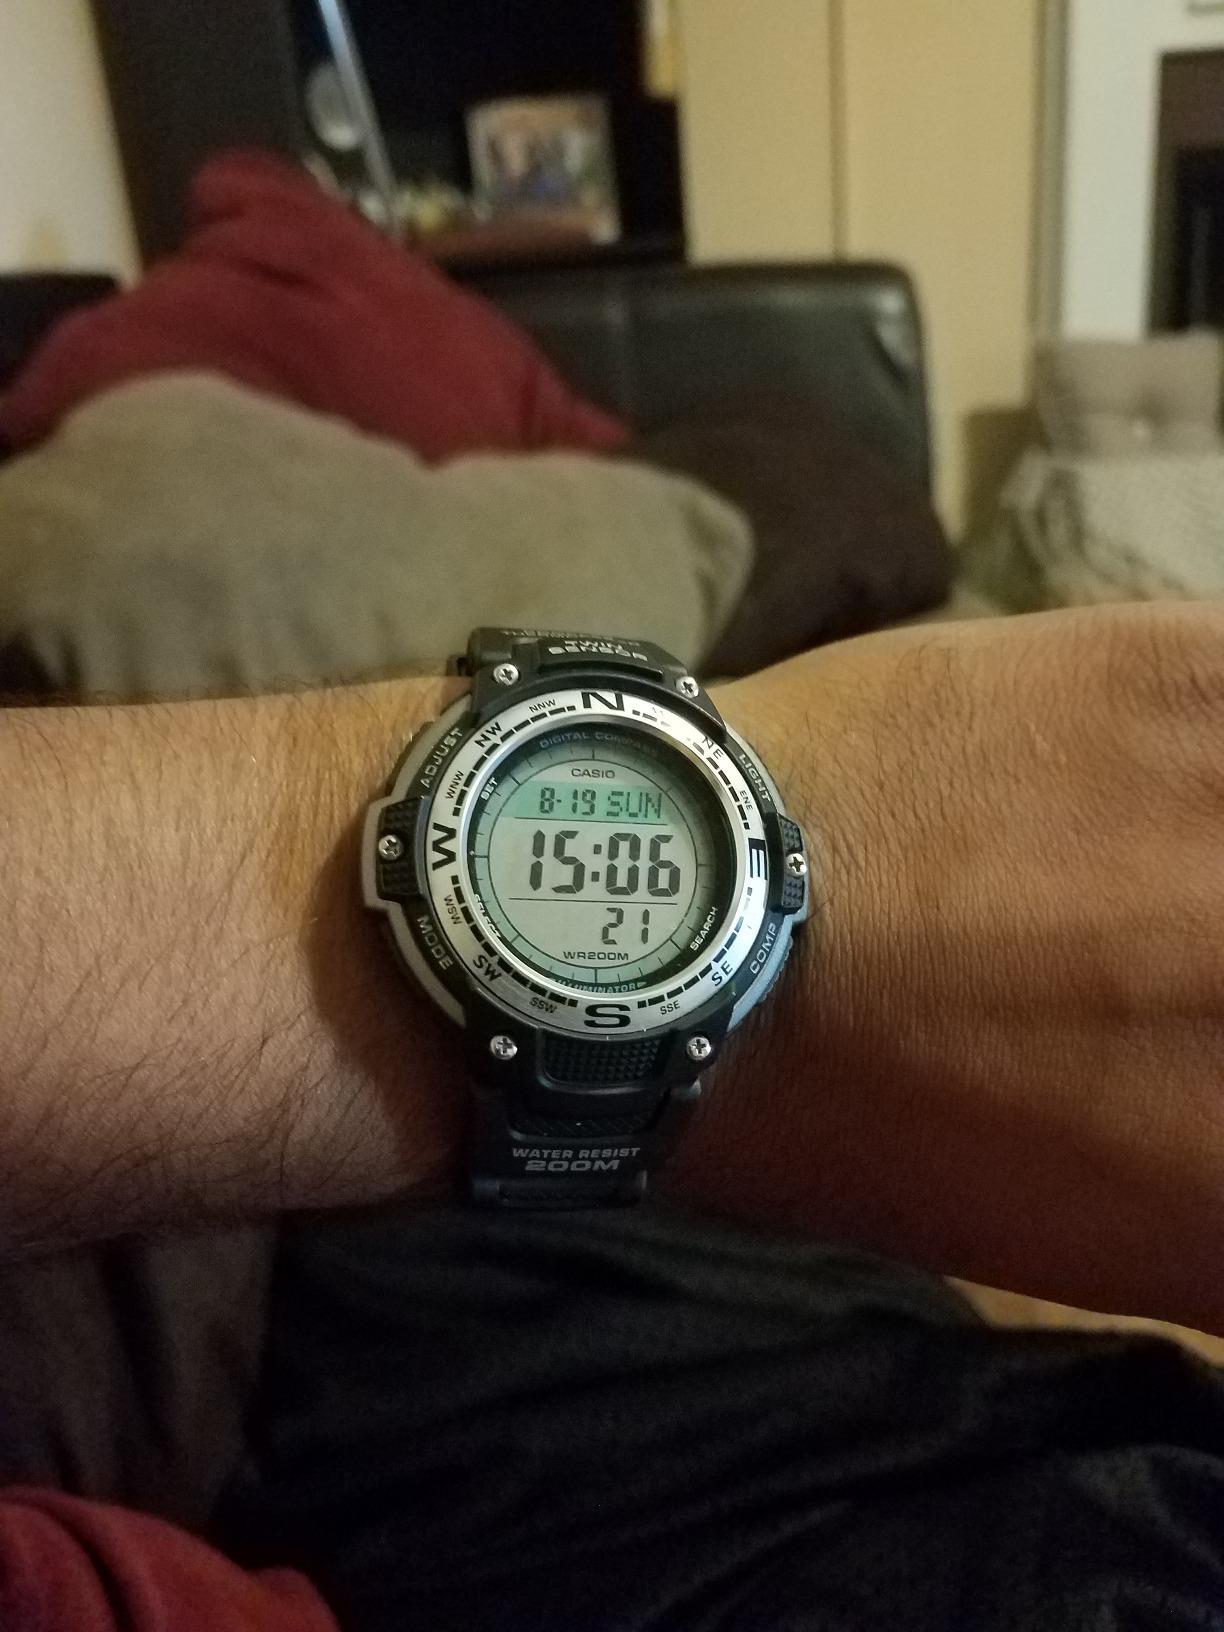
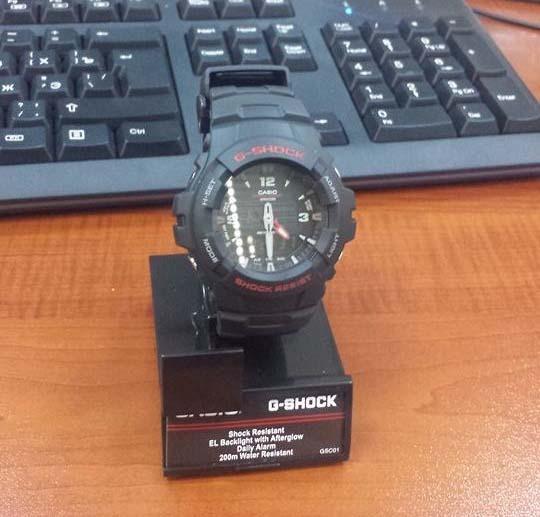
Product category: accessories_watch
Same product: no